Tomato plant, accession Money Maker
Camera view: tilt-top (135 deg); turntable rotation: 90 degrees
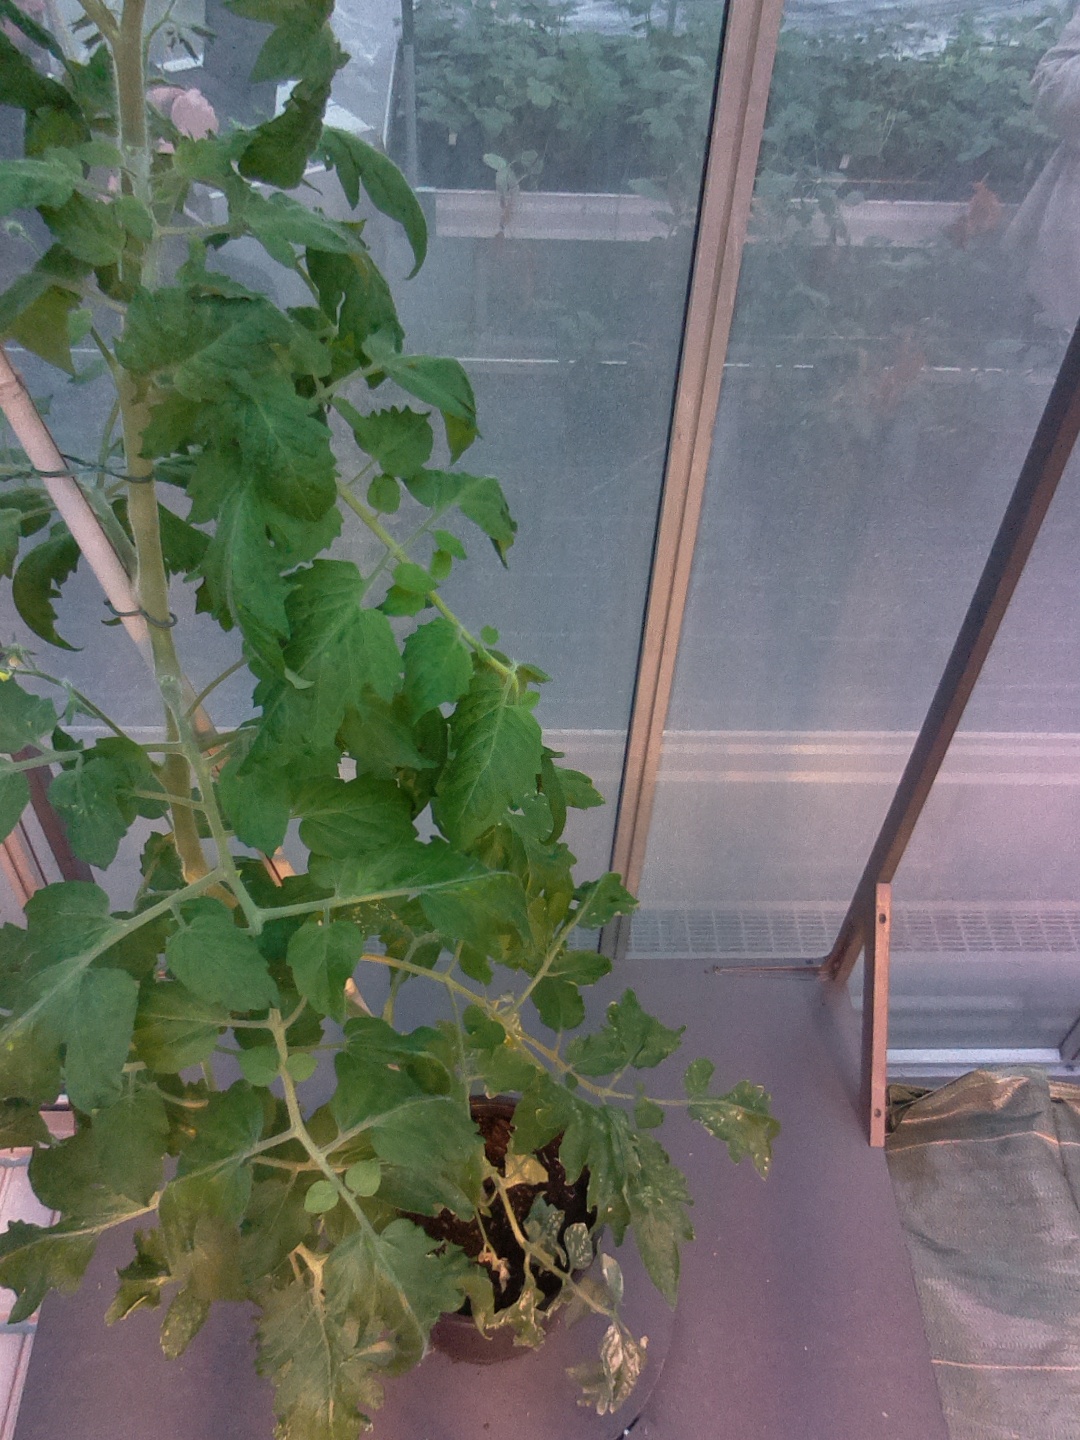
BBCH growth stage 65: Full flowering, 50%-60% of flowers open, first petals falling